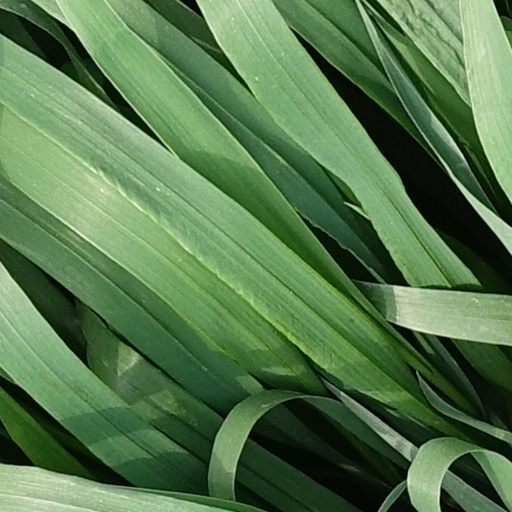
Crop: wheat